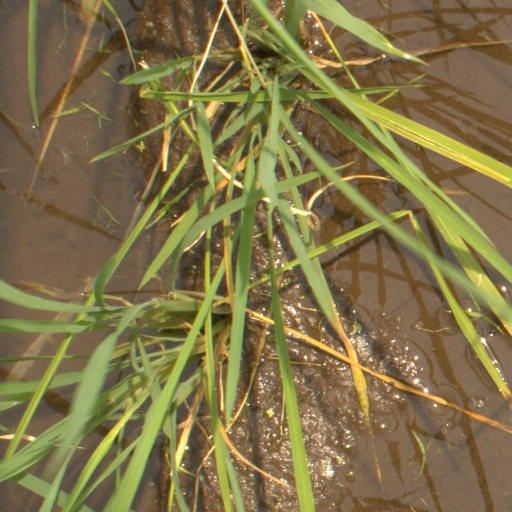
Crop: rice